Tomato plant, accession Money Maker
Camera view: bottom (45 deg); turntable rotation: 180 degrees
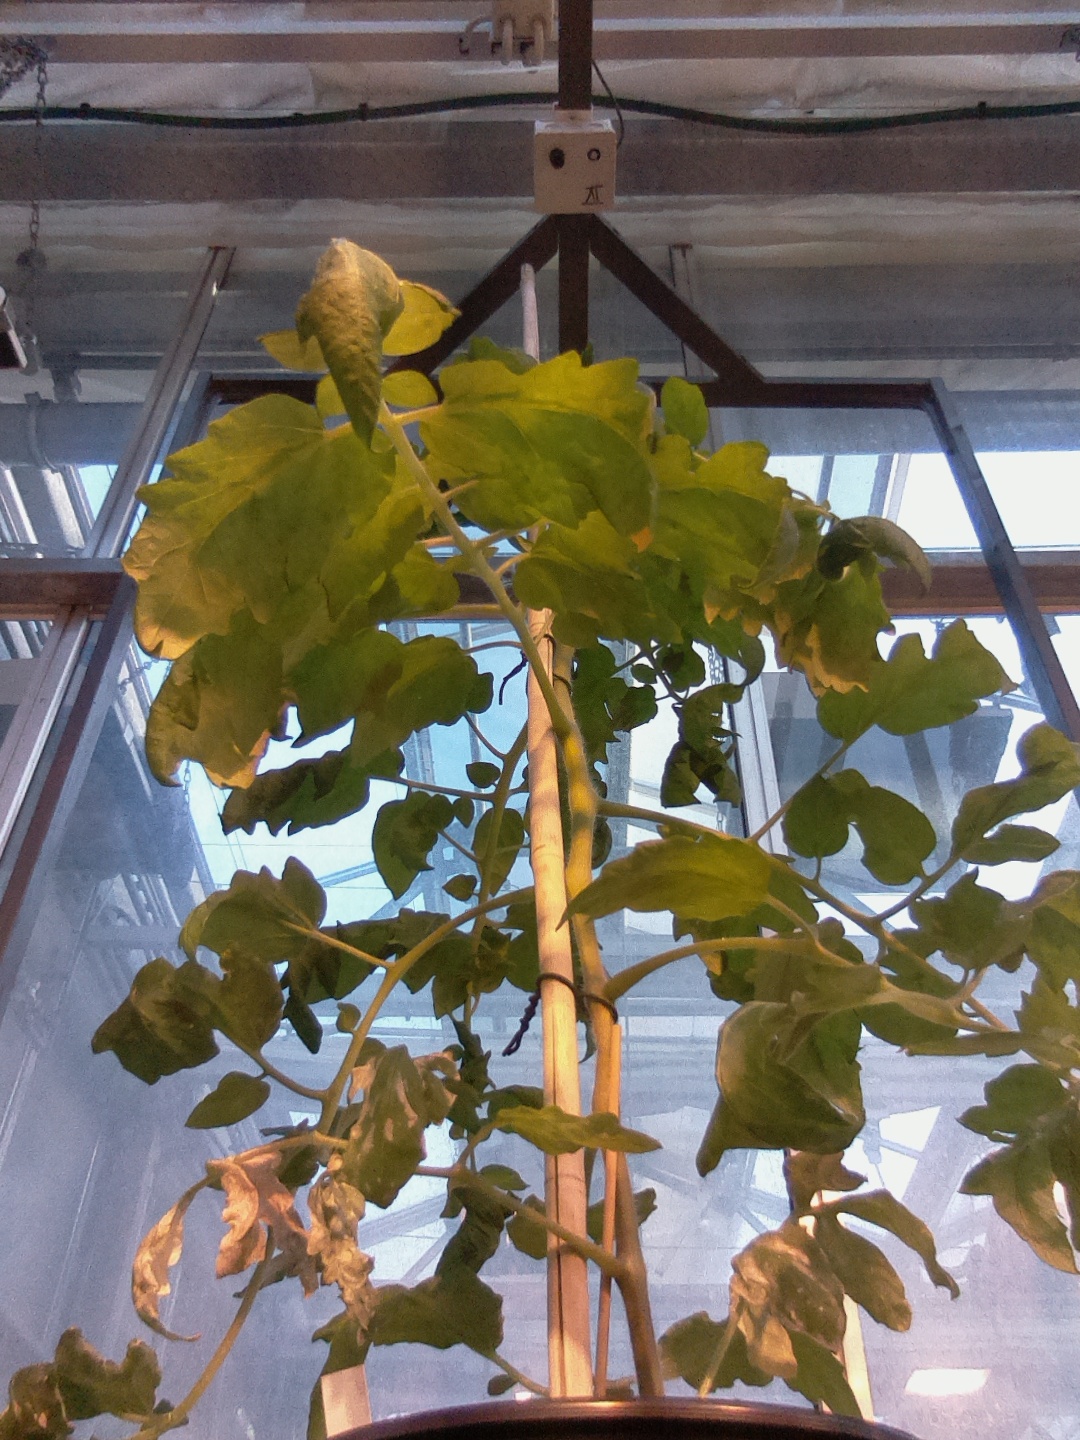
BBCH growth stage 60: First flowers open